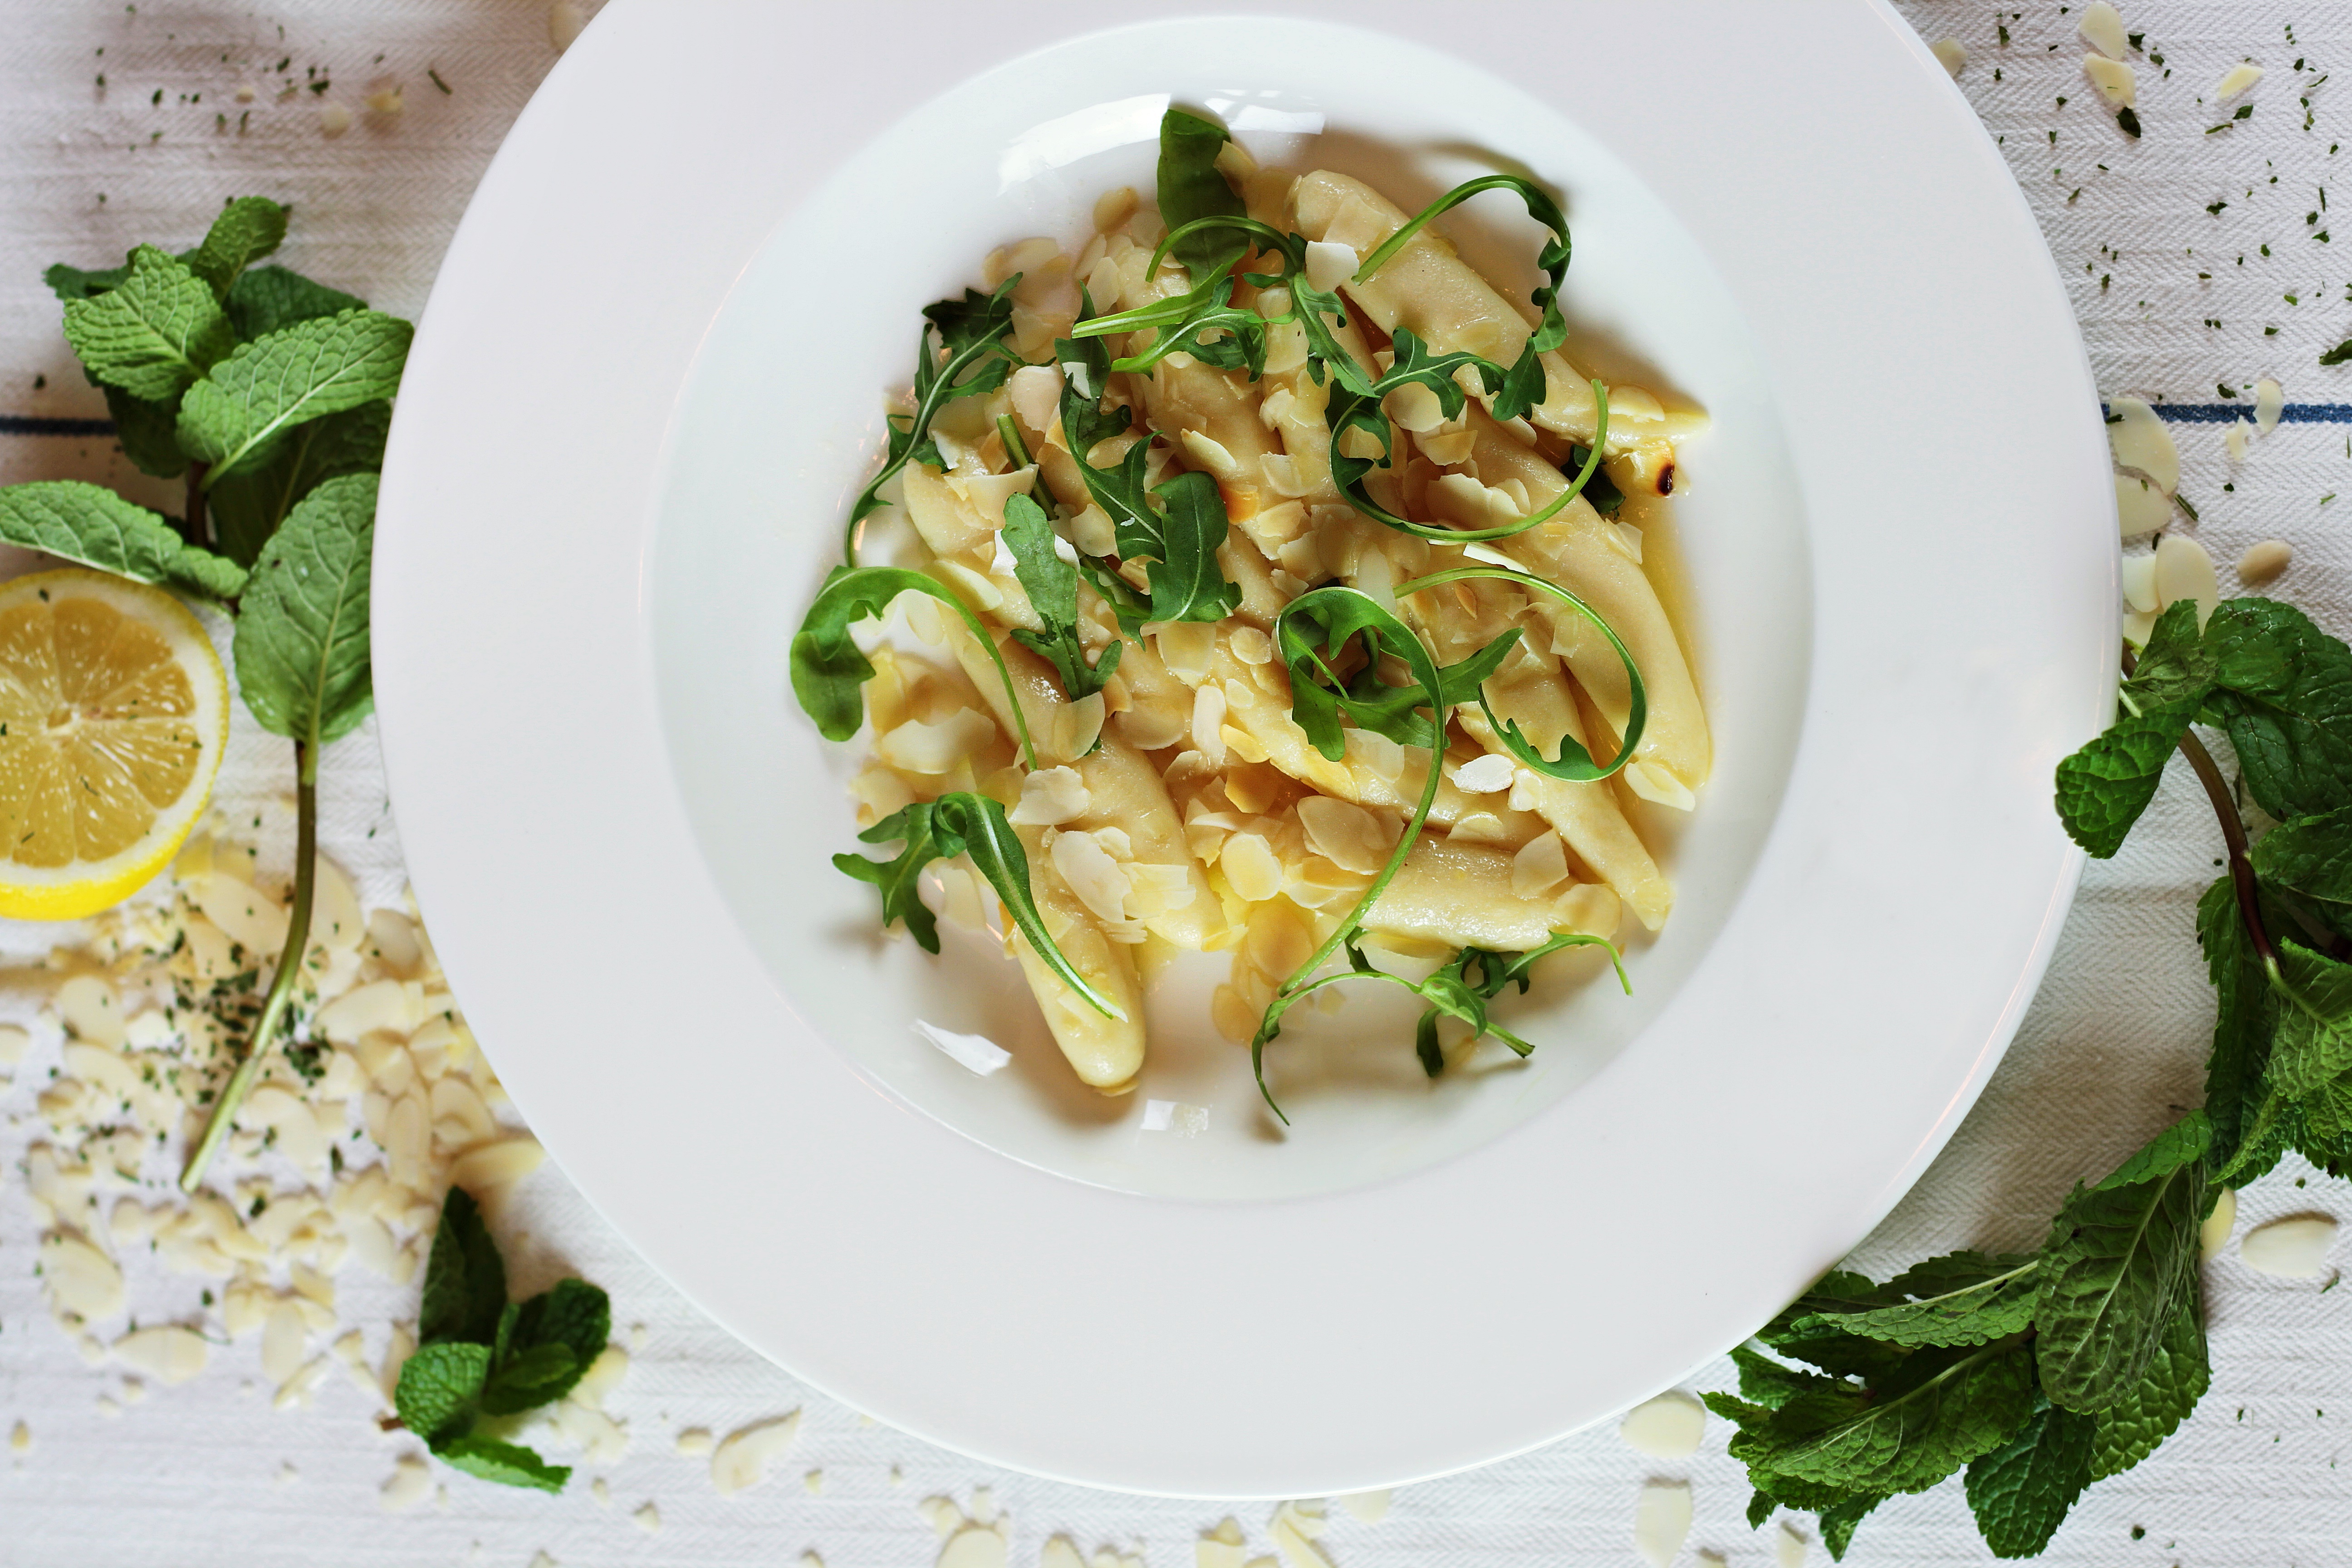
dish, food, produce, vegetable, cuisine, pasta, cheese, cooked, gnocchi, spaghetti, vegetarian food, cucurbita, flowering plant, italian food, carbonara, land plant, european food